Cuckoo-roller

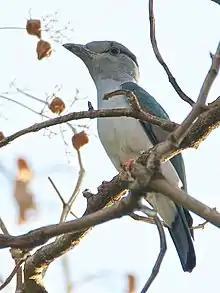
The cuckoo-roller exhibits a pronounced sexual dichromatism in the plumage.

The cuckoo-roller has a total length of ; the nominate subspecies is the largest, and "L. d. gracilis" the smallest. Unlike the true rollers and ground rollers, where the sexes have identical appearance, the cuckoo-roller is sexually dichromatic. Males have a mostly velvety grey chest and head, changing gradually to white on the remaining underparts (the demarcation between grey and white is stronger in "L. d. gracilis"). The back, tail, and wing-coverts are dark iridescent green with a purplish tinge (especially on the wing-coverts), and the crown and eye-stripe are black. Females are mostly brown, with strongly dark-spotted pale underparts (less spotting in "L. d. gracilis"). Juveniles are generally reported as resembling a dull female, but at least juveniles of "L. d. gracilis" are sexually dimorphic, and this also possibly applies to the other subspecies. The bill is stout and the eyes are set far back in the face. The legs and feet are small, and the feet have an unusual structure which has confused many ornithologists, but is now thought to be zygodactylous (two toes forwards, two toes backwards).